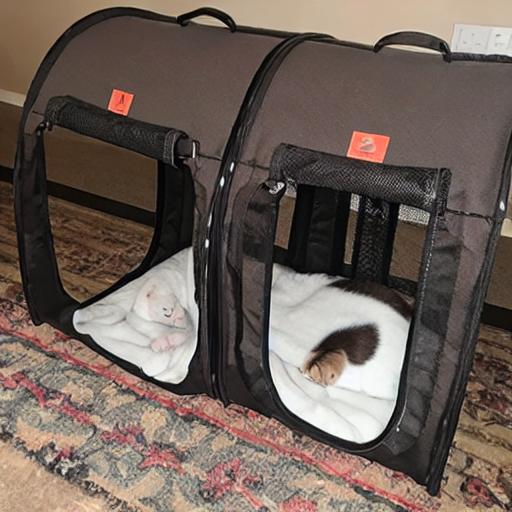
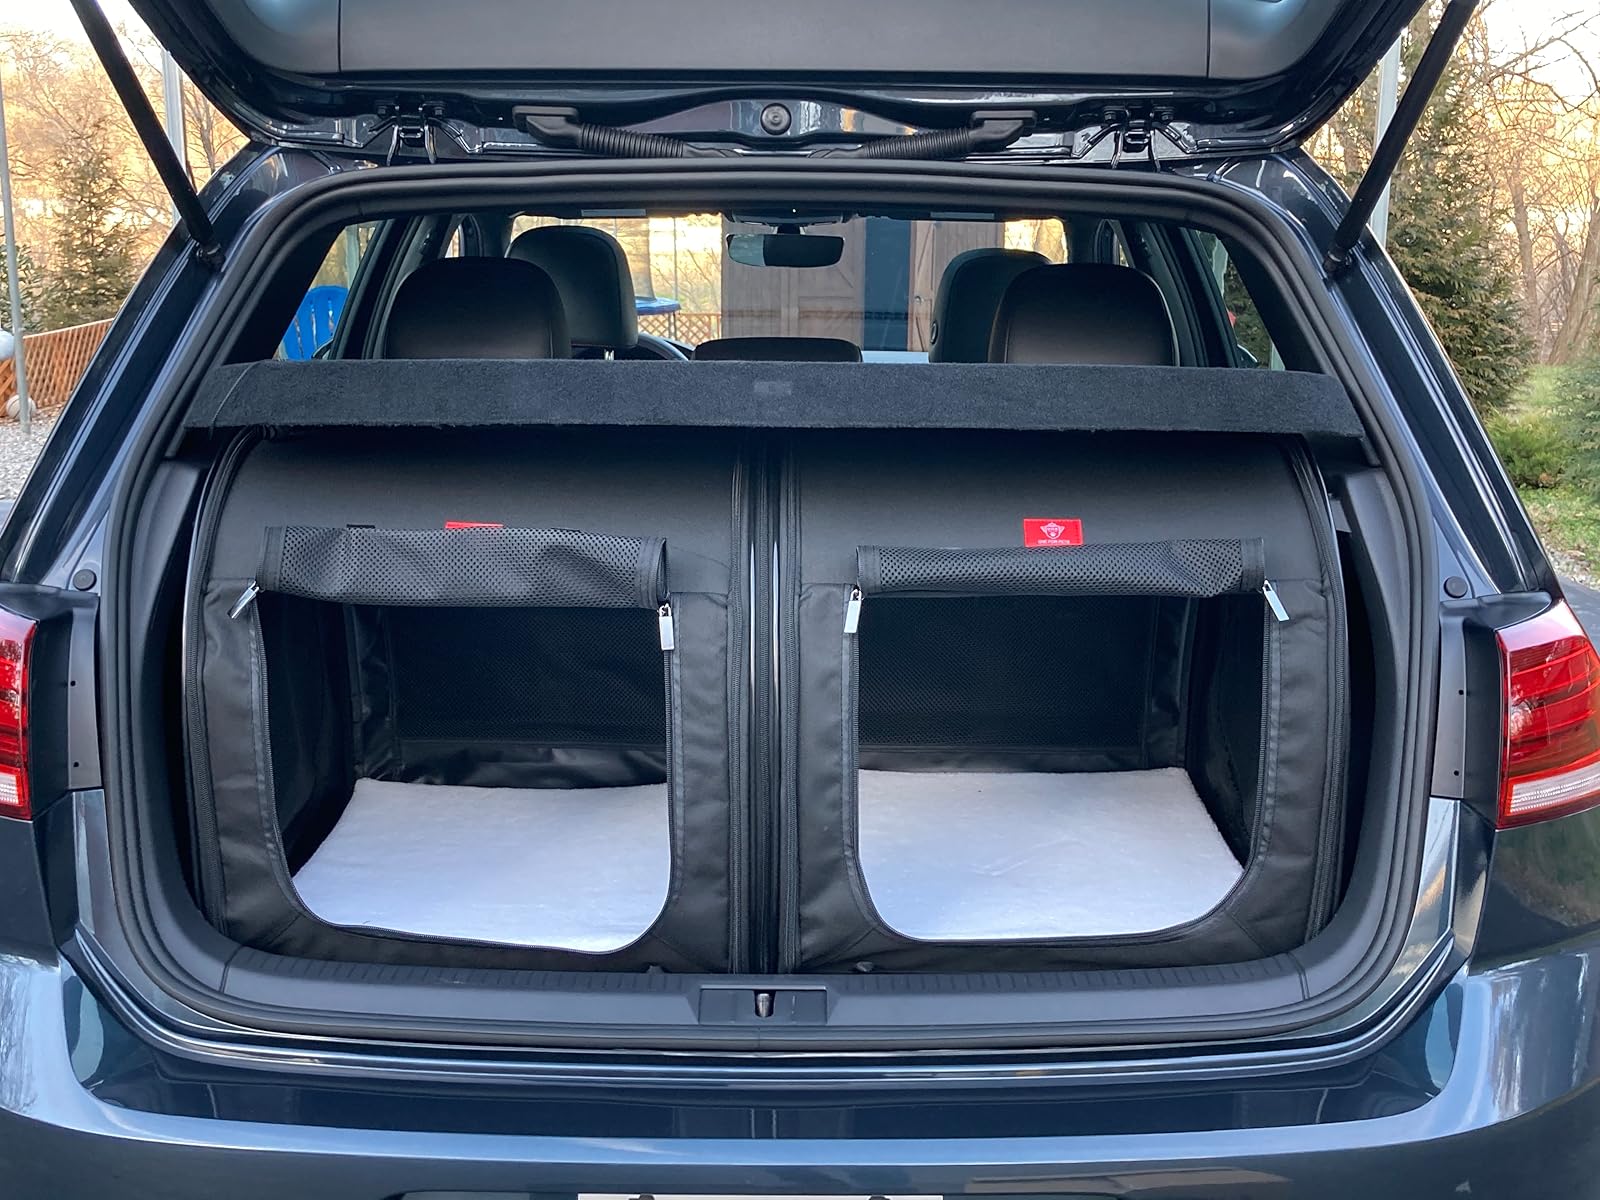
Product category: items_kennel
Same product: no